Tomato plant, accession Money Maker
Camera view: horizontal (90 deg, fisheye); turntable rotation: 120 degrees
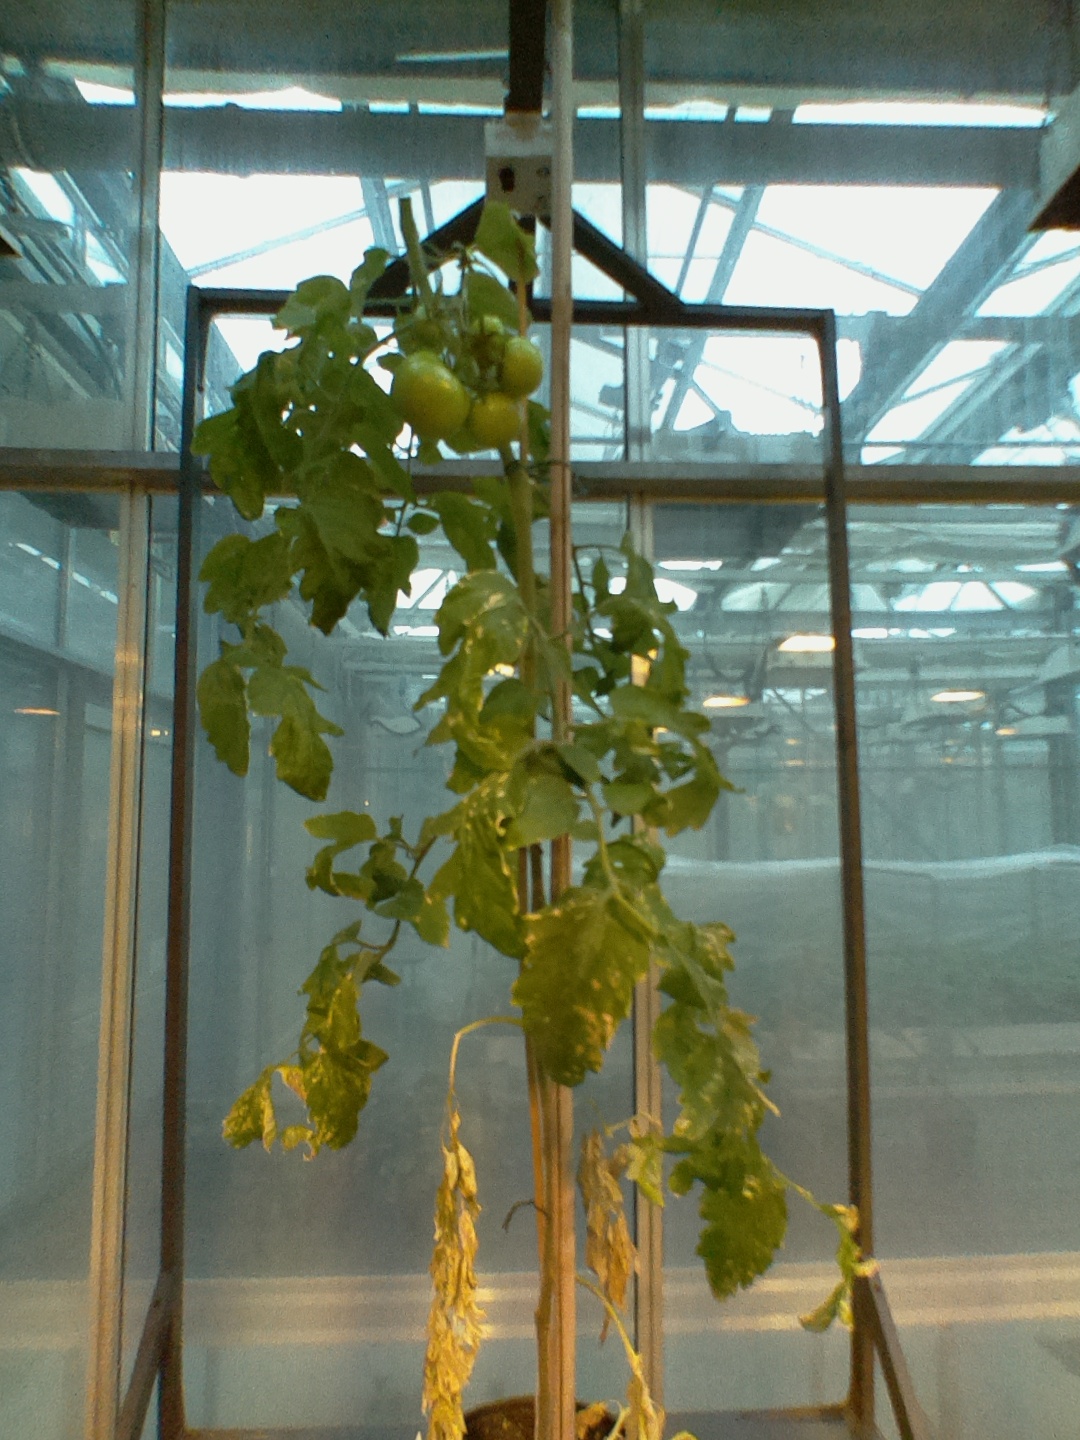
BBCH growth stage 77: 70%-80% of final fruit size